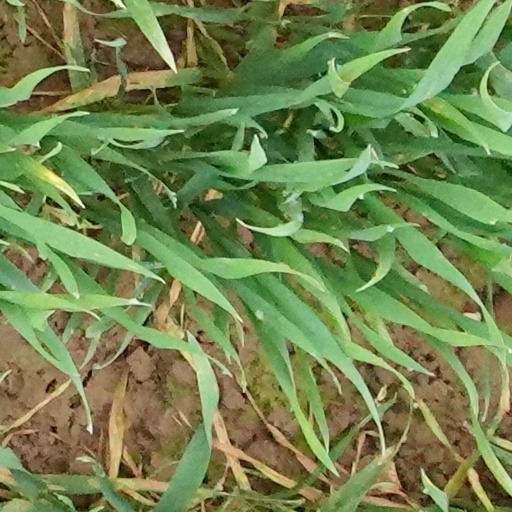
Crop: wheat